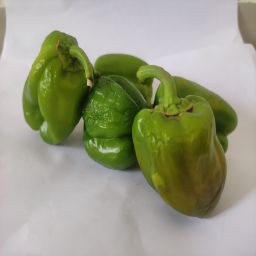
Crop: Bell Pepper
Quality: Ripe